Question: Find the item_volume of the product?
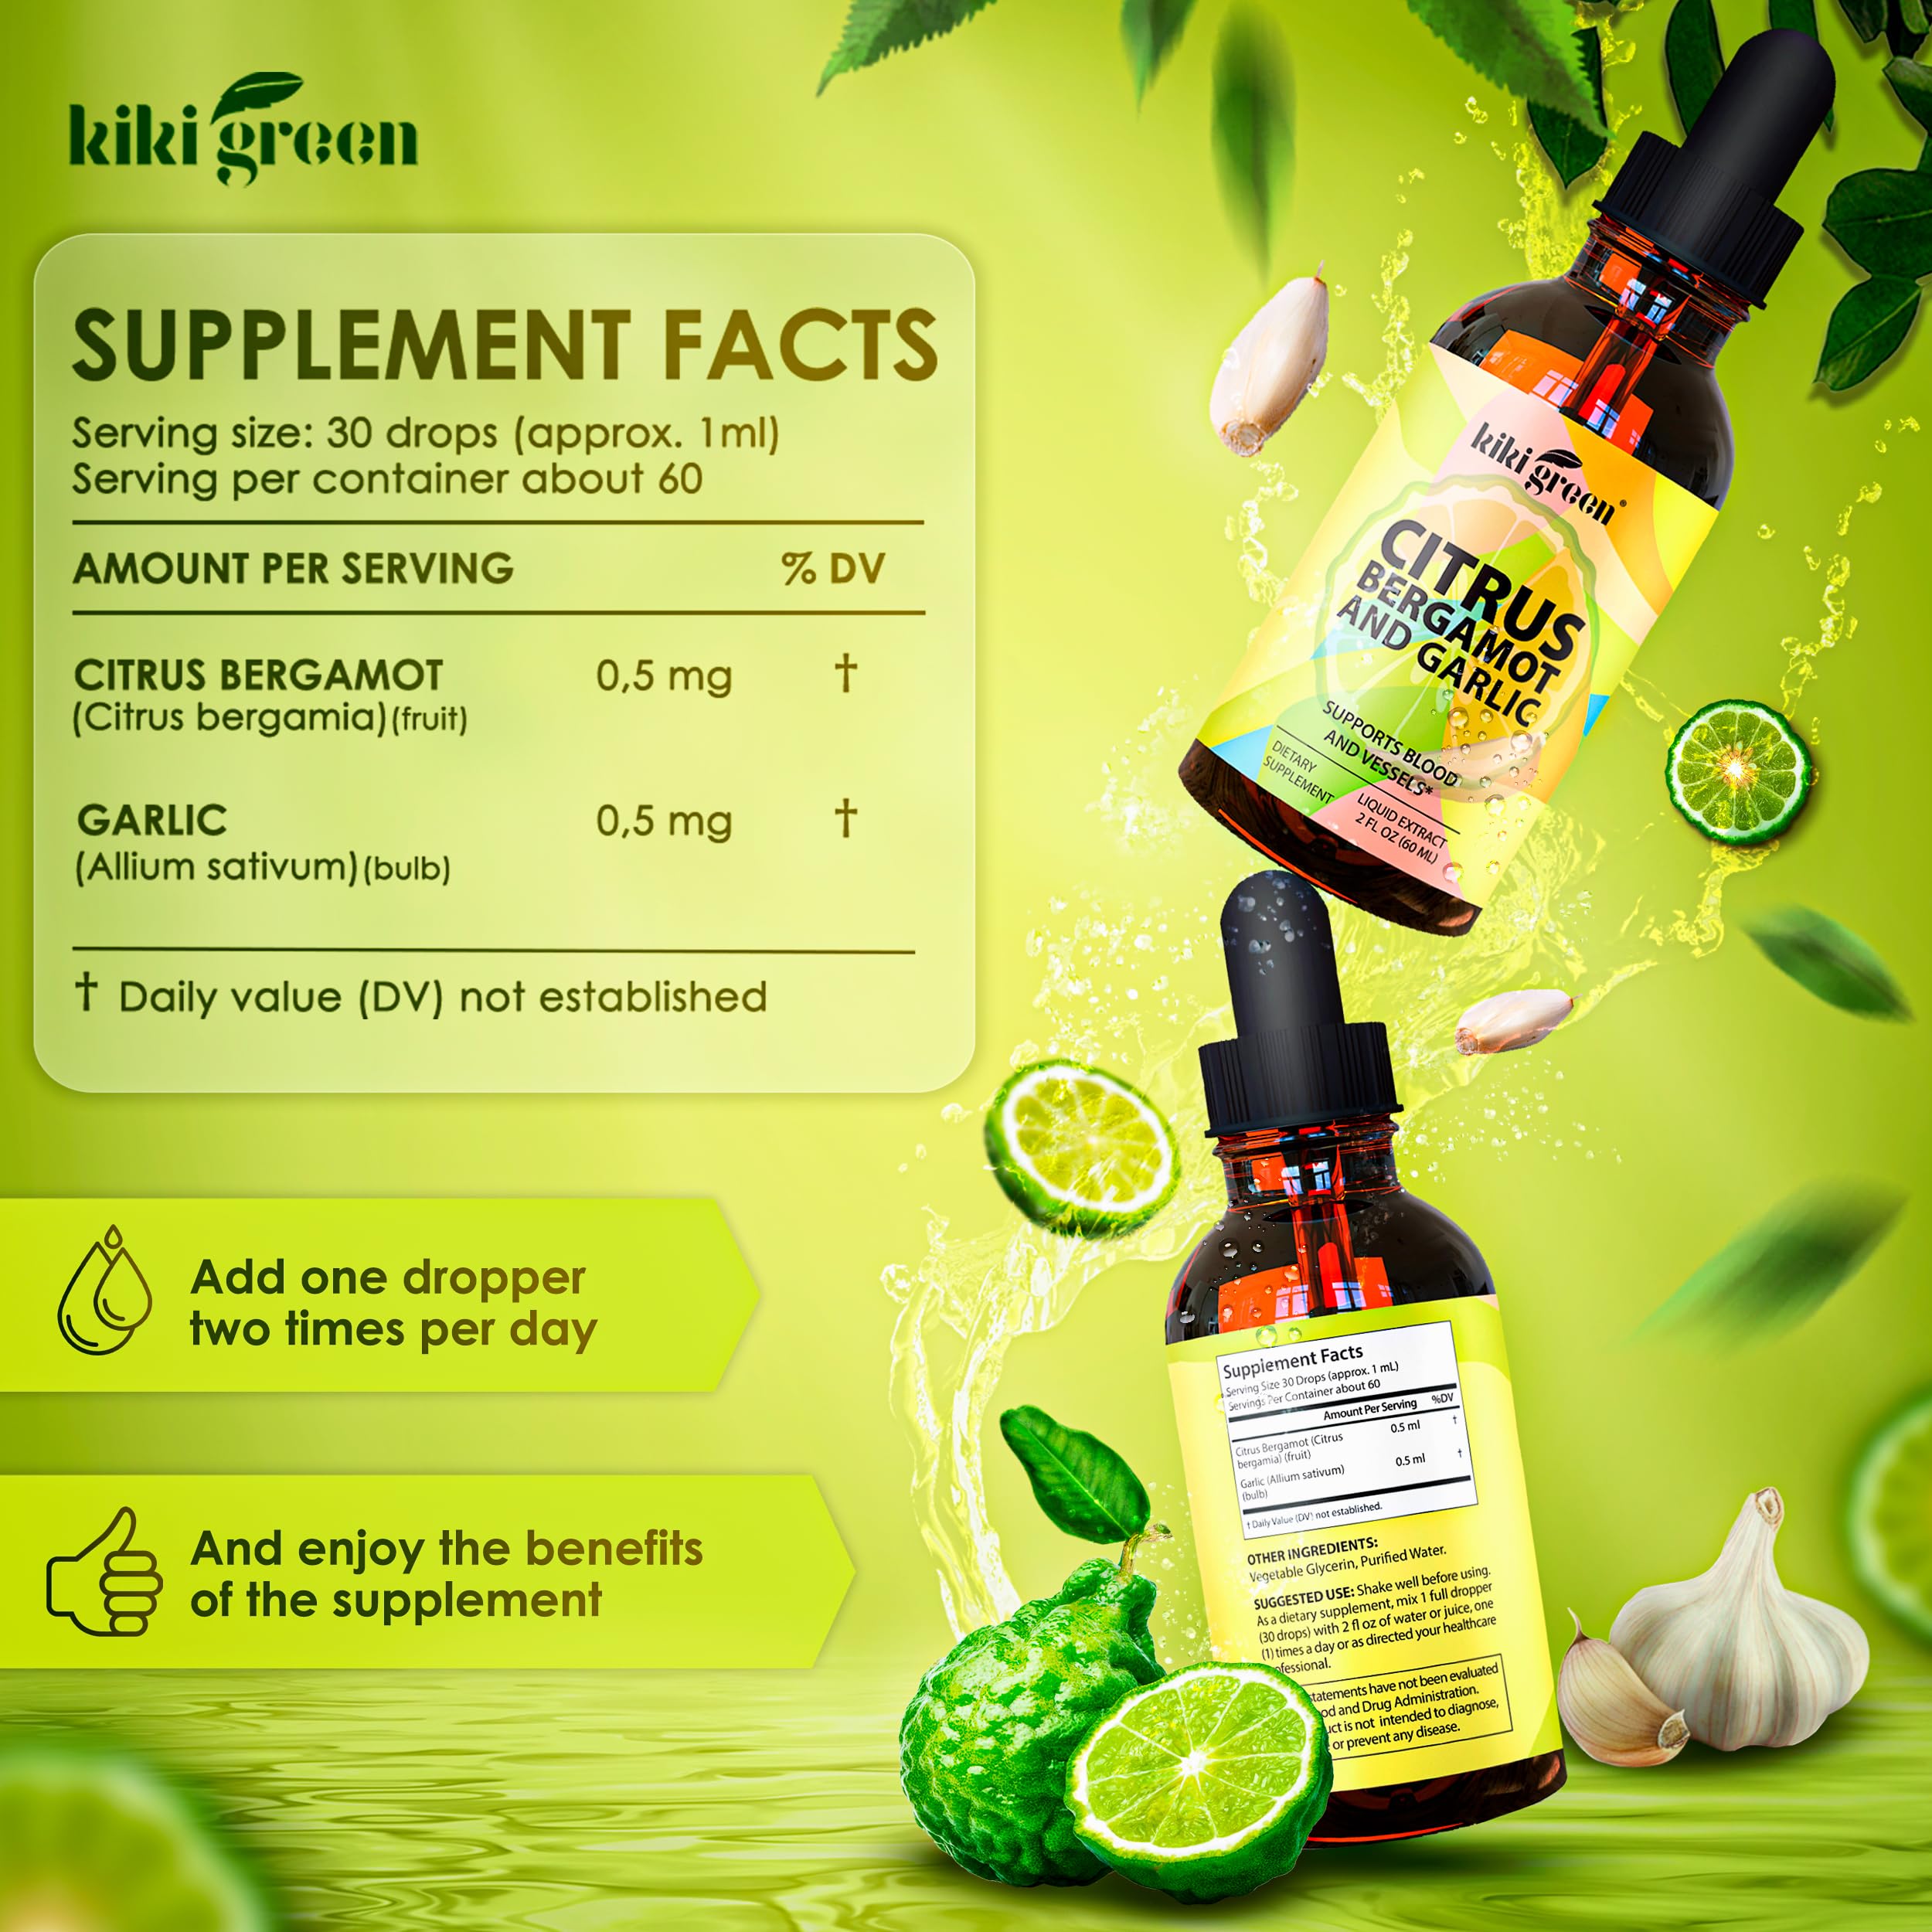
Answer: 2.0 fluid ounce